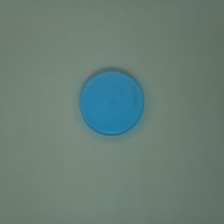
Color: blue
Cap type: standard cap